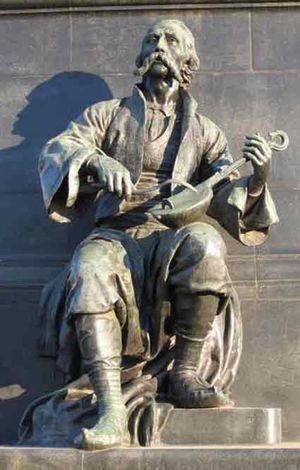
La musique serbe est pratiquée en Serbie mais aussi par les nombreuses communautés serbes émigrées notamment au sein de l'ex-Yougoslavie. Elle est très proche de la musique macédonienne et bulgare, elles-mêmes influencées par toutes musiques des différents peuples de l'empire ottoman et avant lui, de l'empire byzantin.
La littérature grecque archaïque est la littérature grecque antique datant de l'époque archaïque, qui couvre la période allant du VIIIᵉ siècle av. J.-C., moment où apparaissent les premières œuvres poétiques grecques connues, jusqu'au début du Vᵉ siècle av. J.-C. et les guerres médiques. Cette période voit l'émergence de la cité grecque, l'apparition puis le renversement des tyrannies un peu partout en Grèce et une grande activité législative, cependant que les cités sont très fréquemment en conflit les unes avec les autres. La littérature connue de cette période consiste en bonne partie en textes poétiques.
Le monument des Héros du Kosovo à Kruševac se trouve à Kruševac, dans le district de Rasina, en Serbie. Il est inscrit sur la liste des monuments culturels protégés de la République de Serbie.